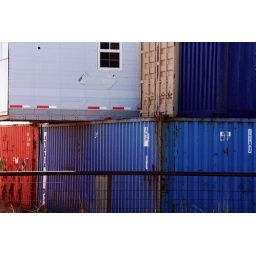
Day 12lots of running across highways... only to almost get hit in a Walmart cross walk with a pink mirror.